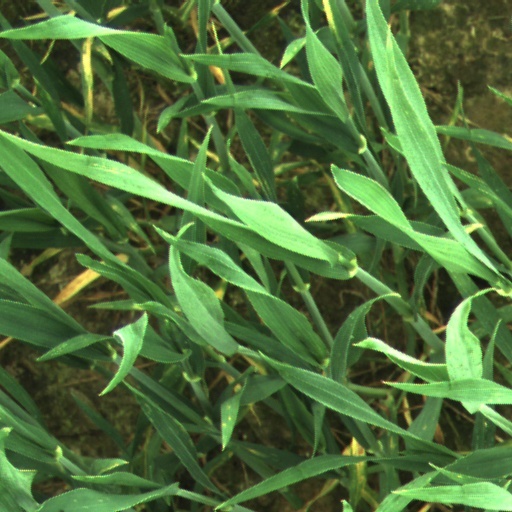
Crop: wheat